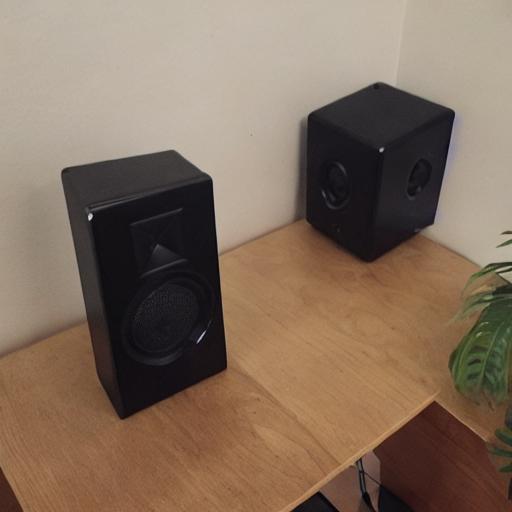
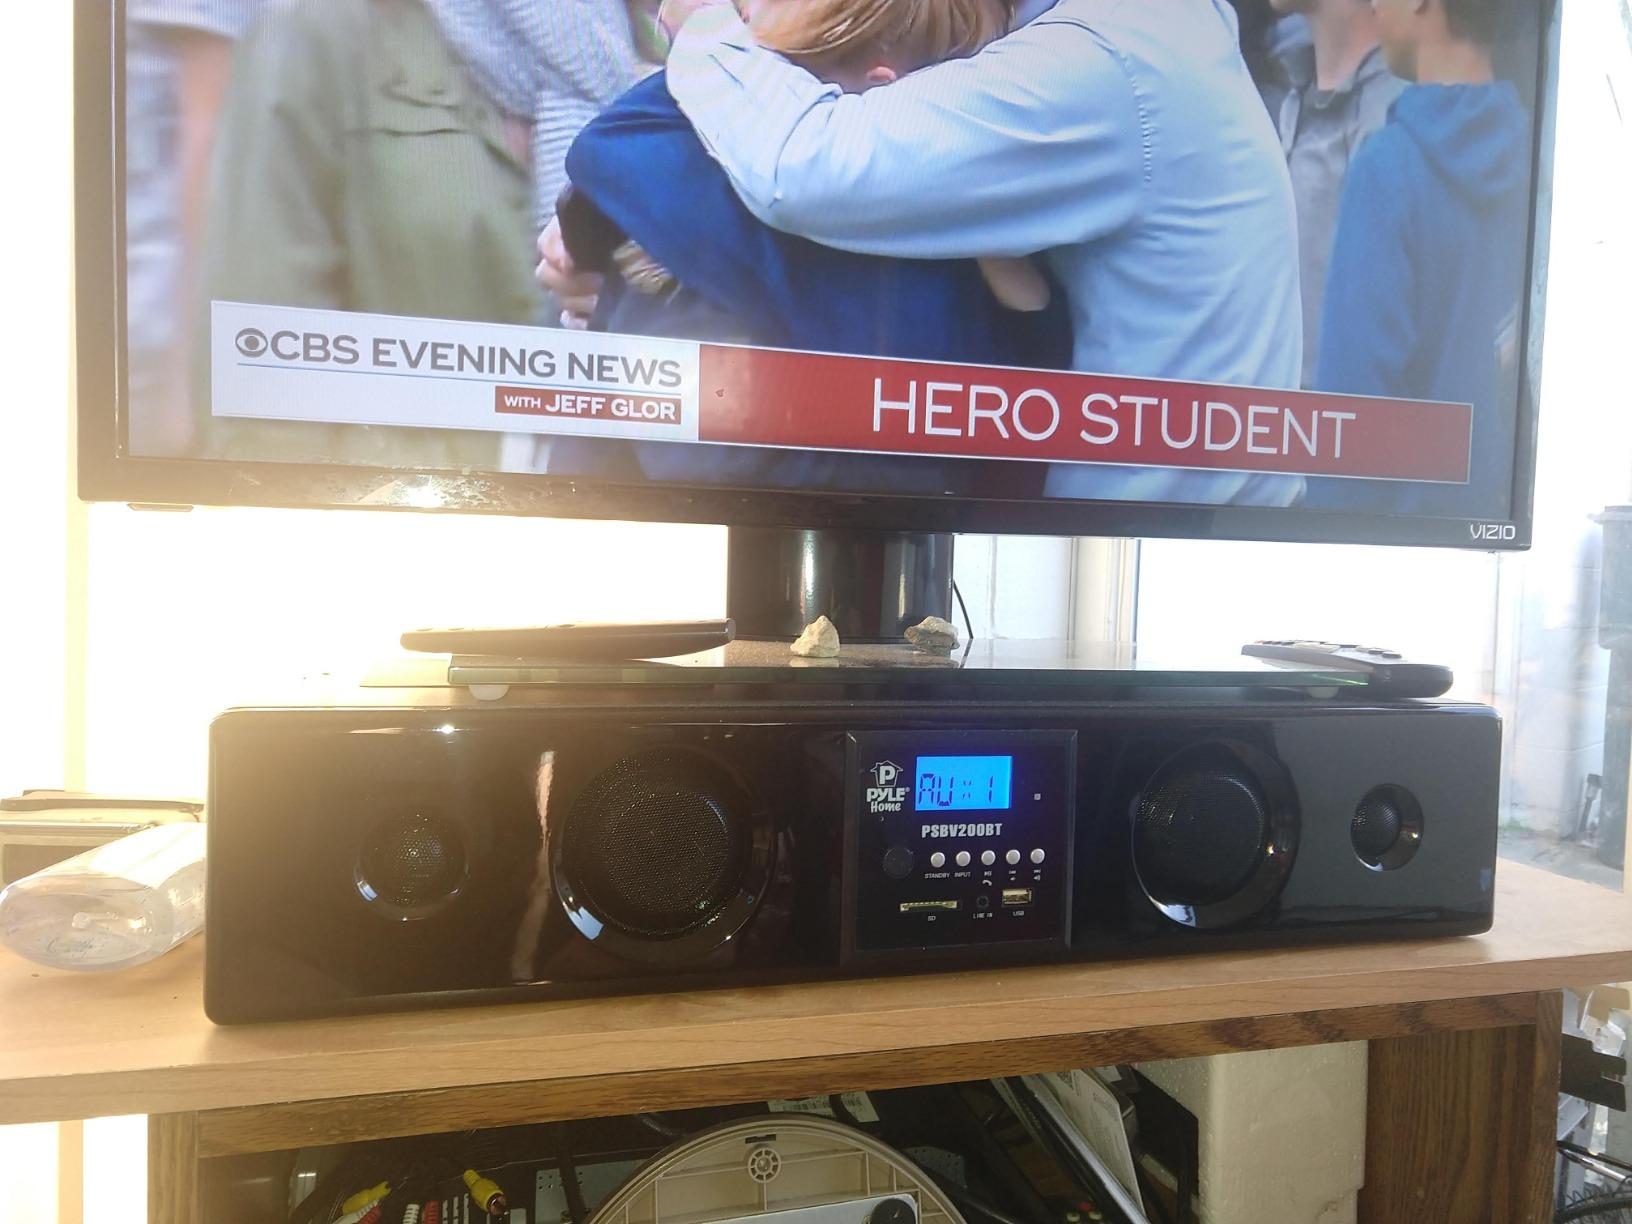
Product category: speaker
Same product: no